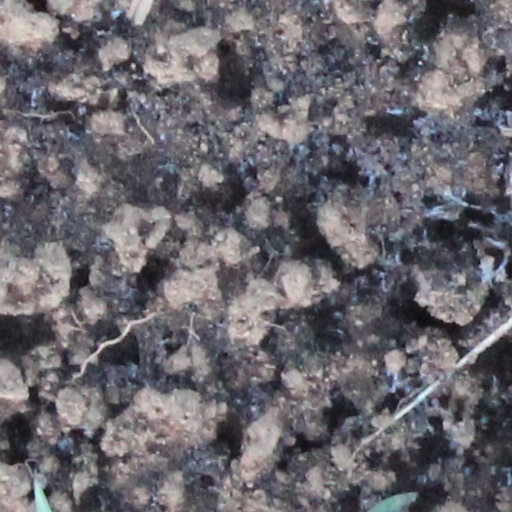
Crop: wheat